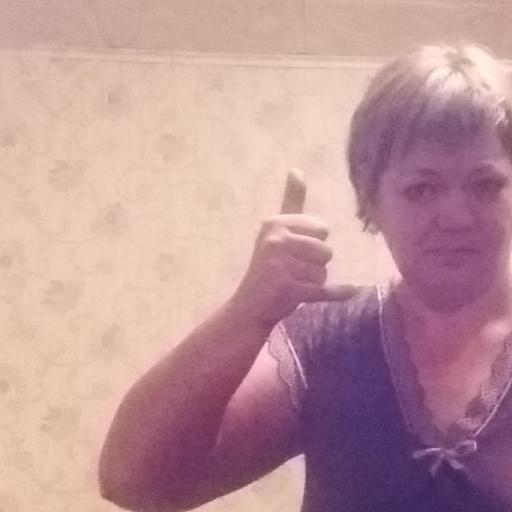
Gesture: call